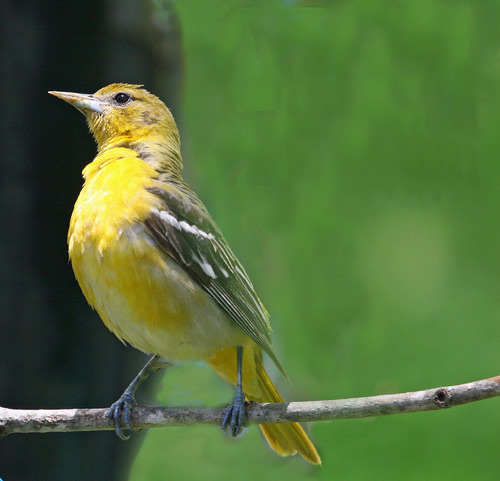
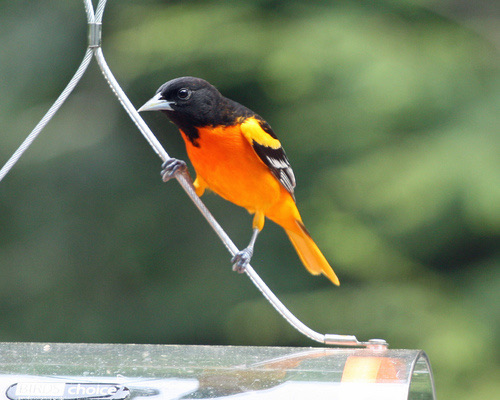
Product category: misc
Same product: yes